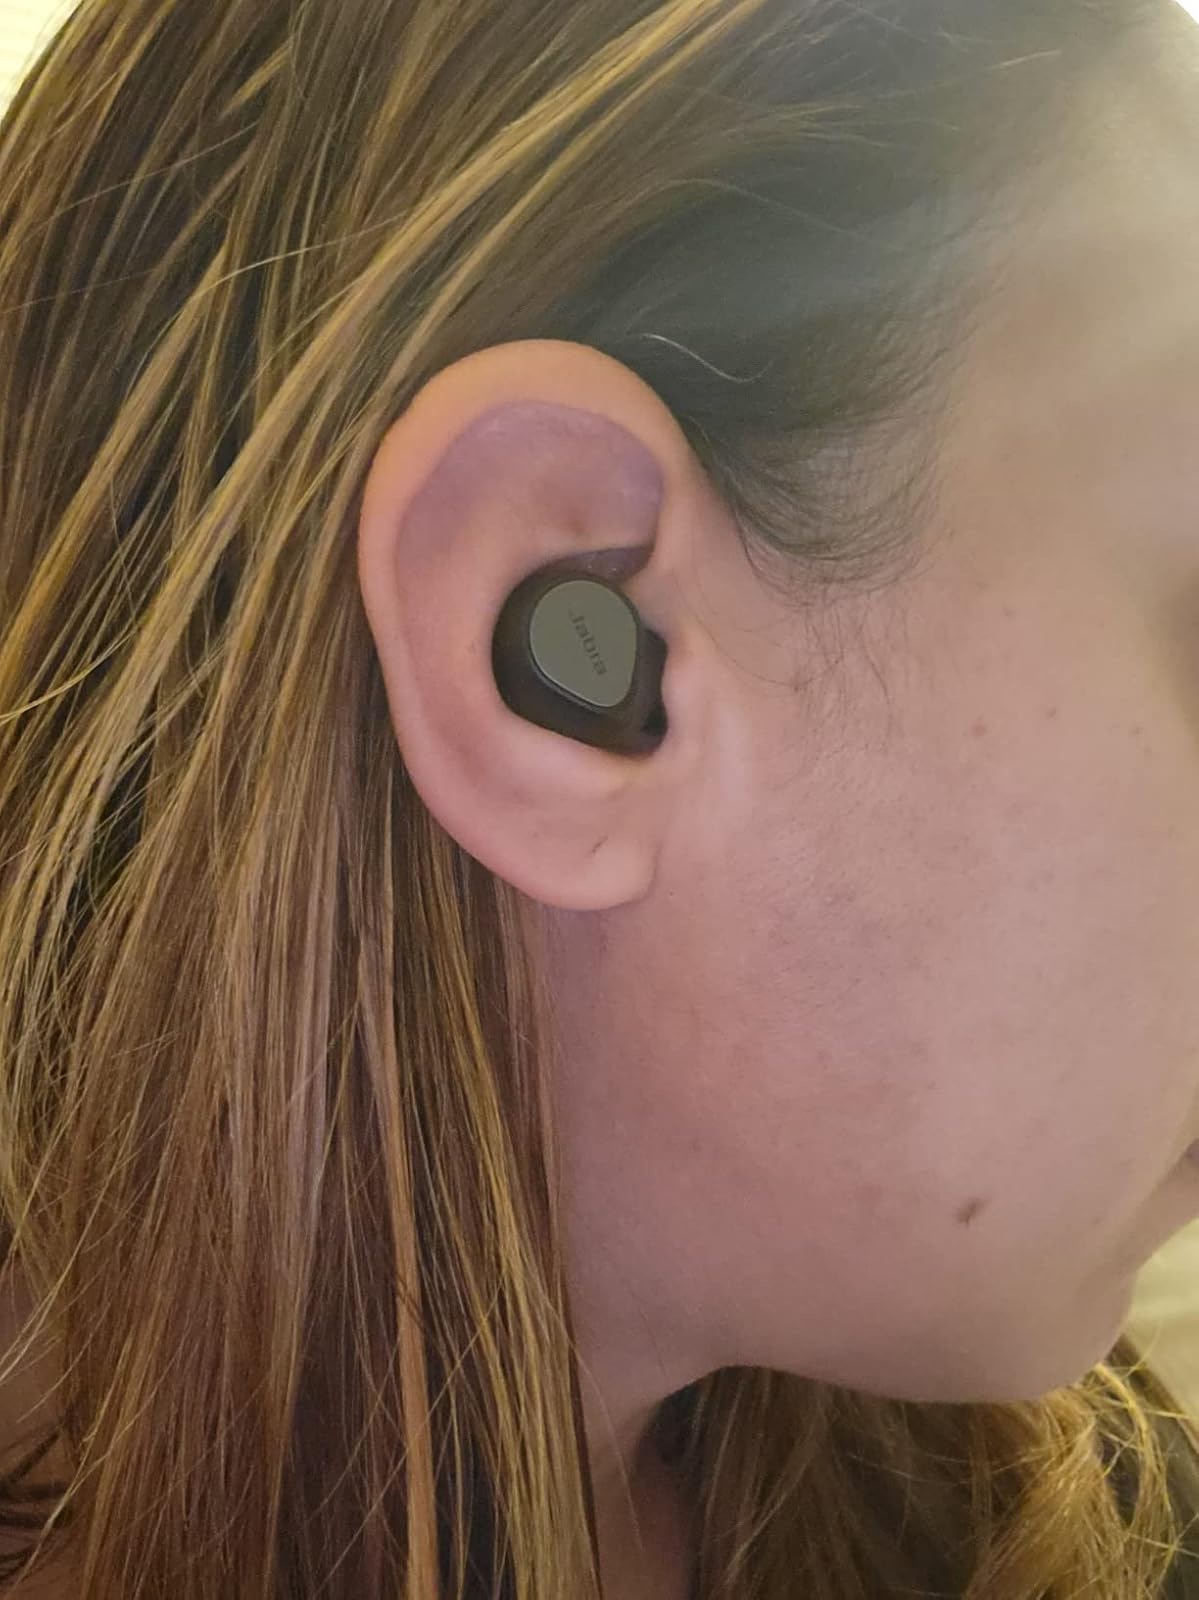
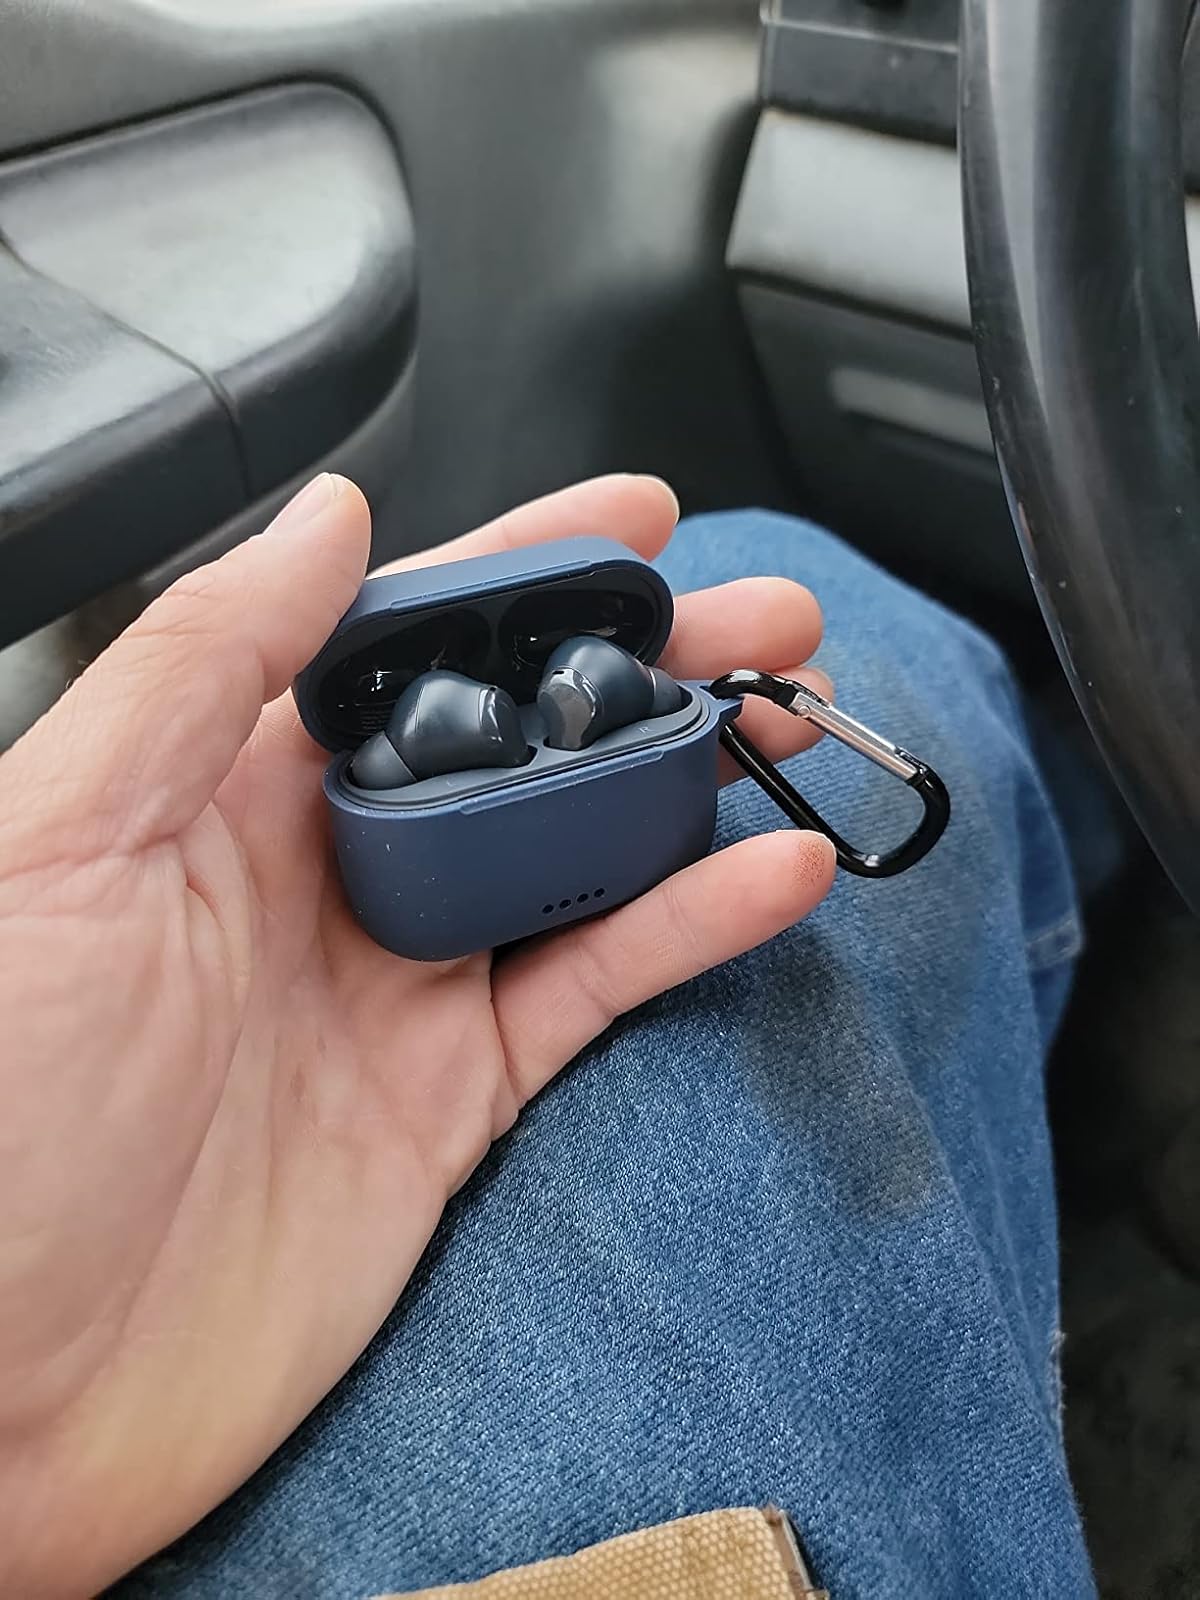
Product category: earbuds
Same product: no